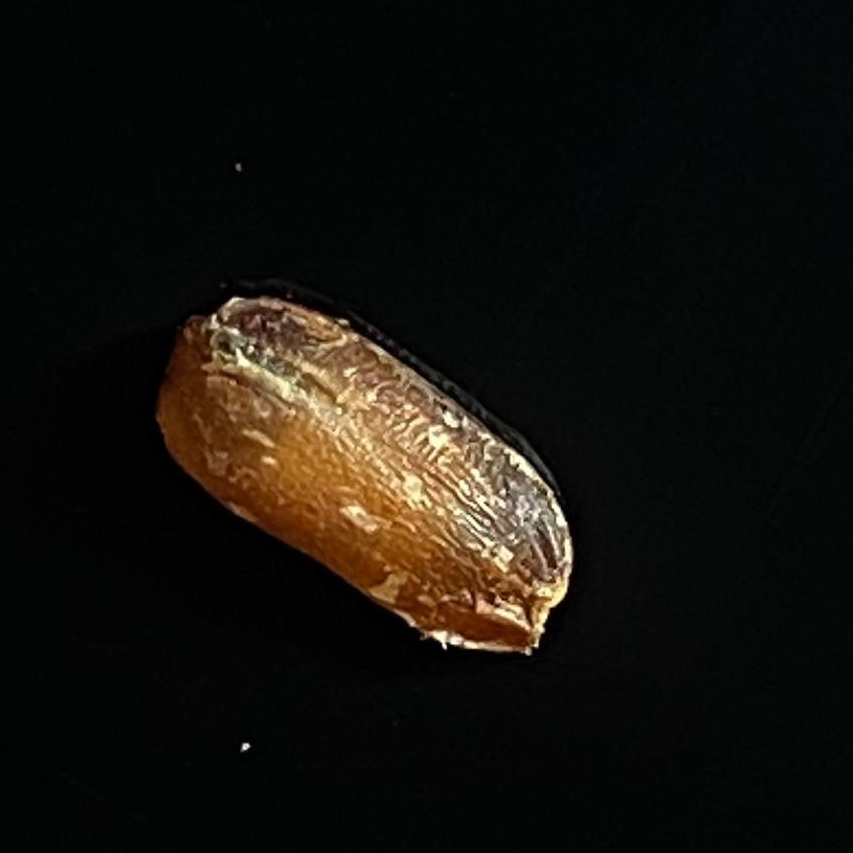
Rice variety: Lal_Biroi